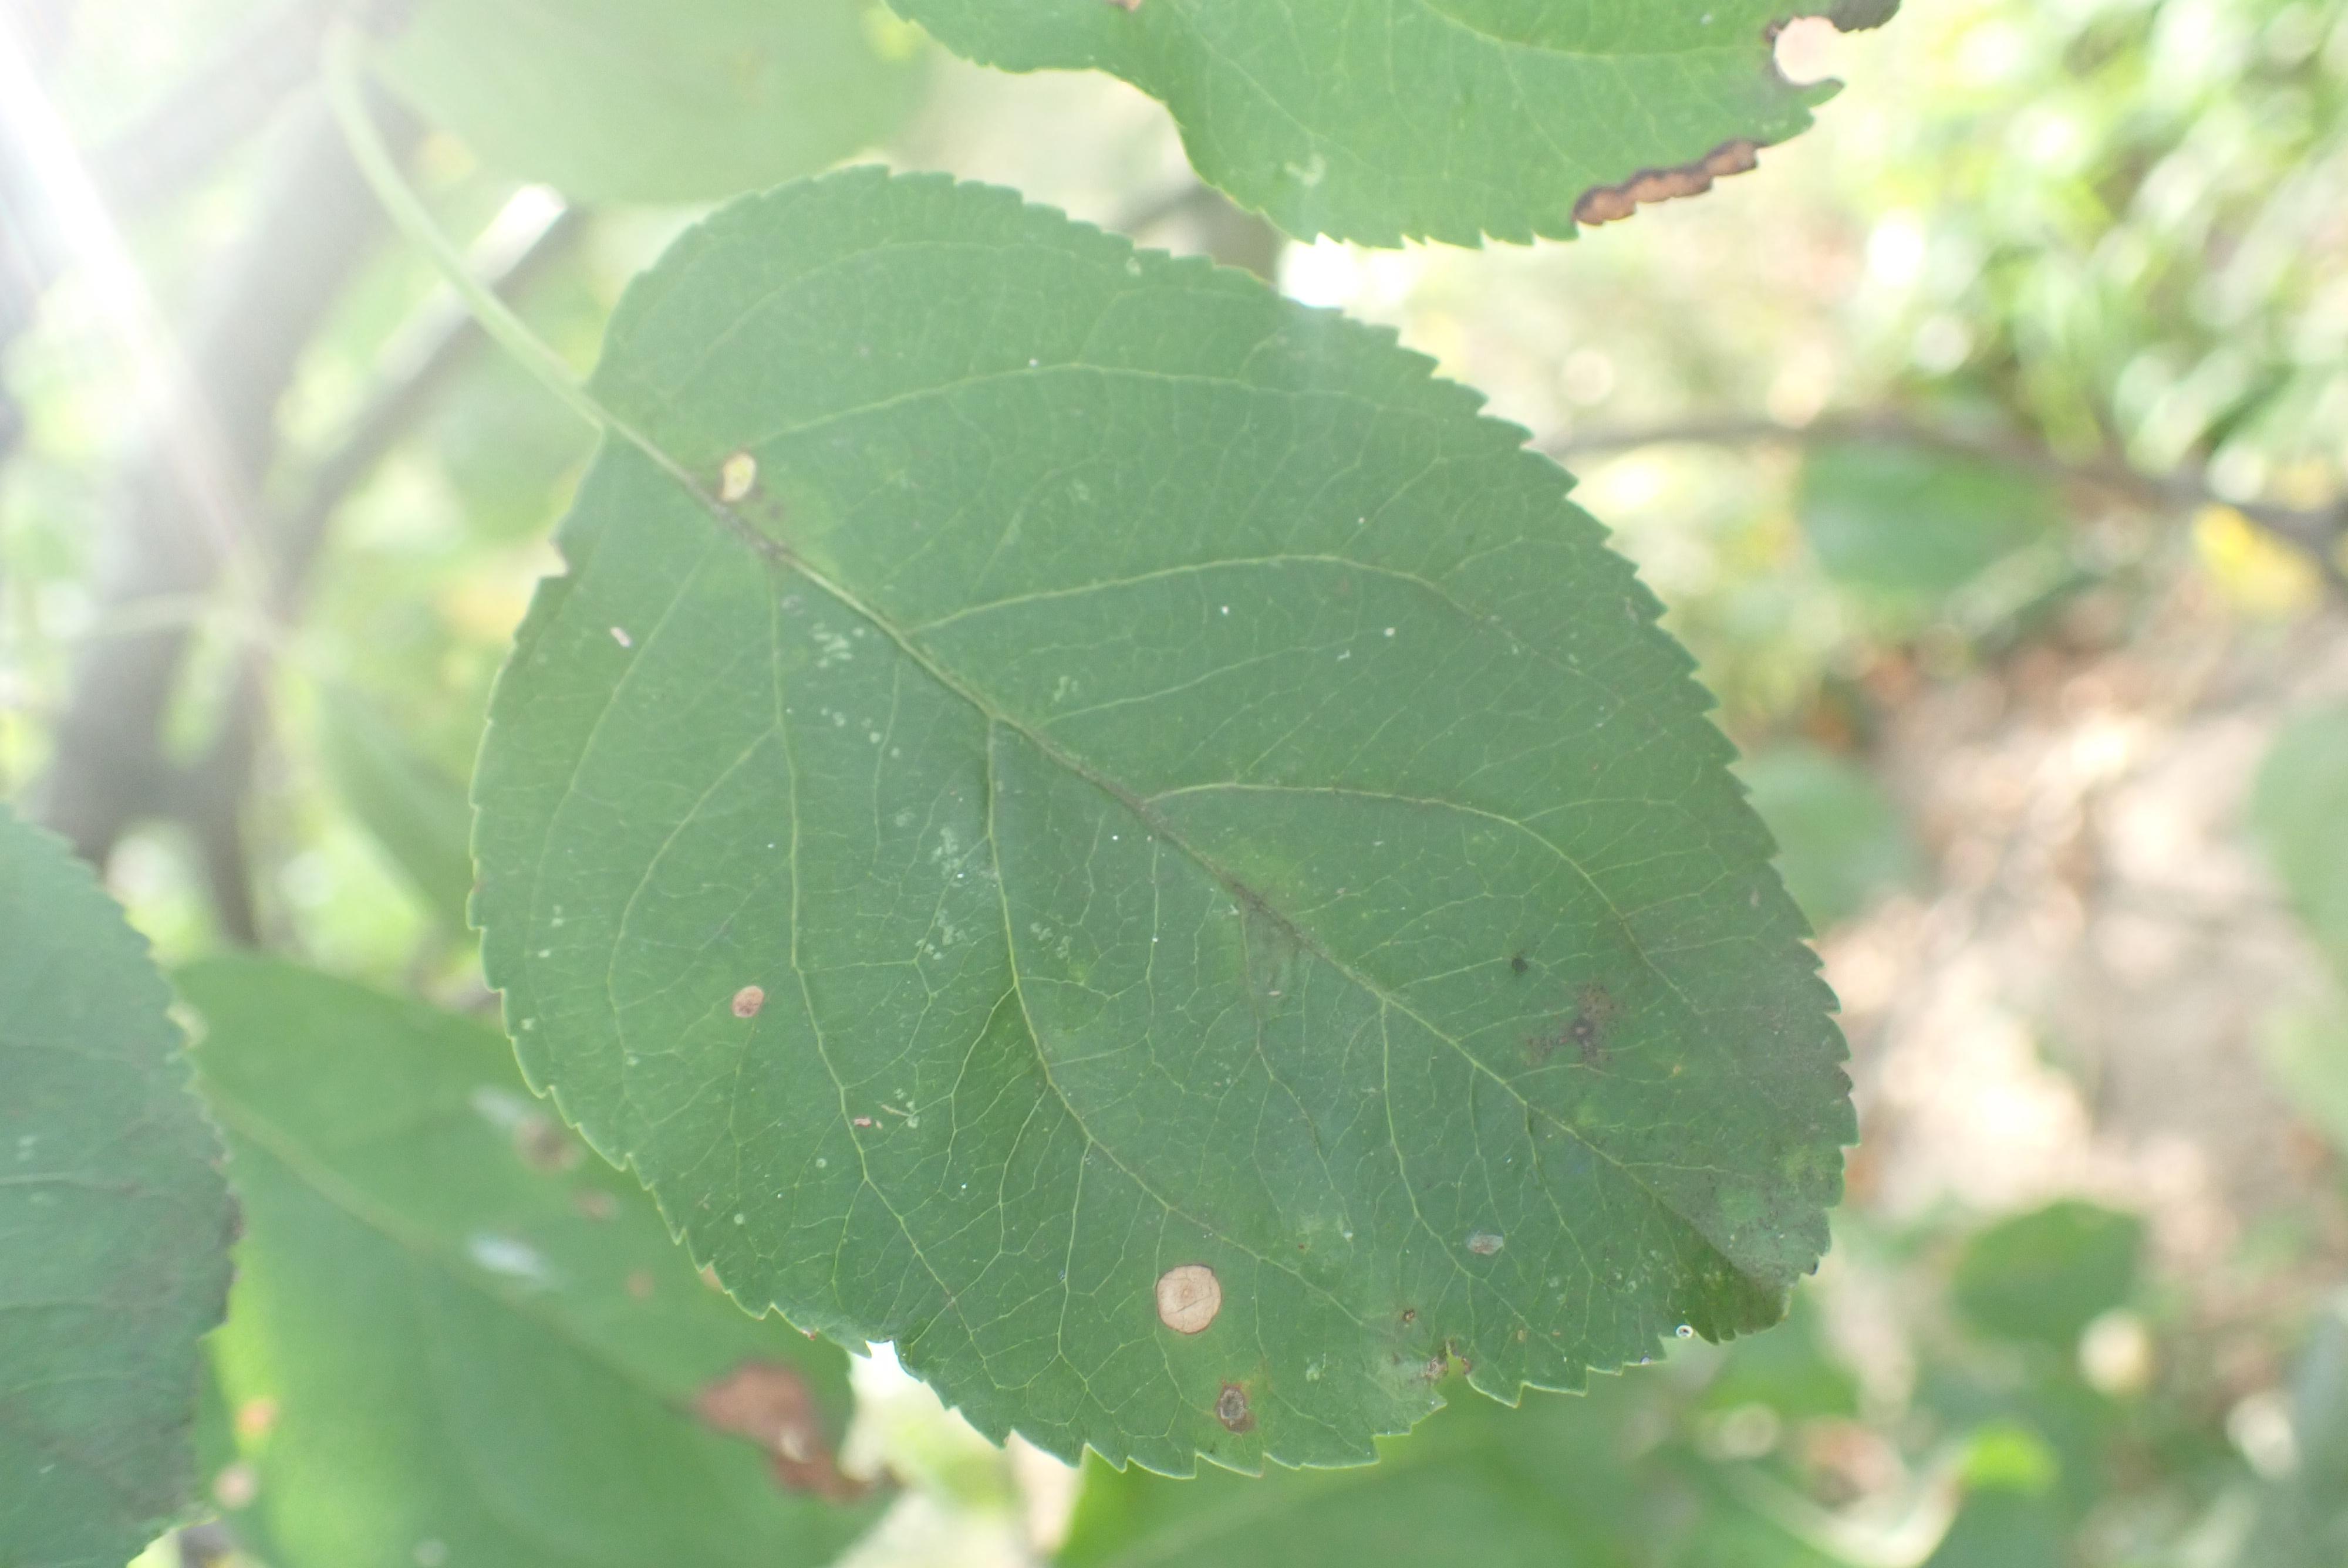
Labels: scab, frog_eye_leaf_spot